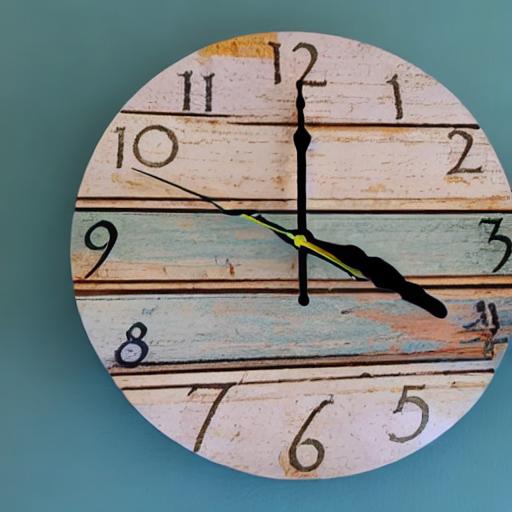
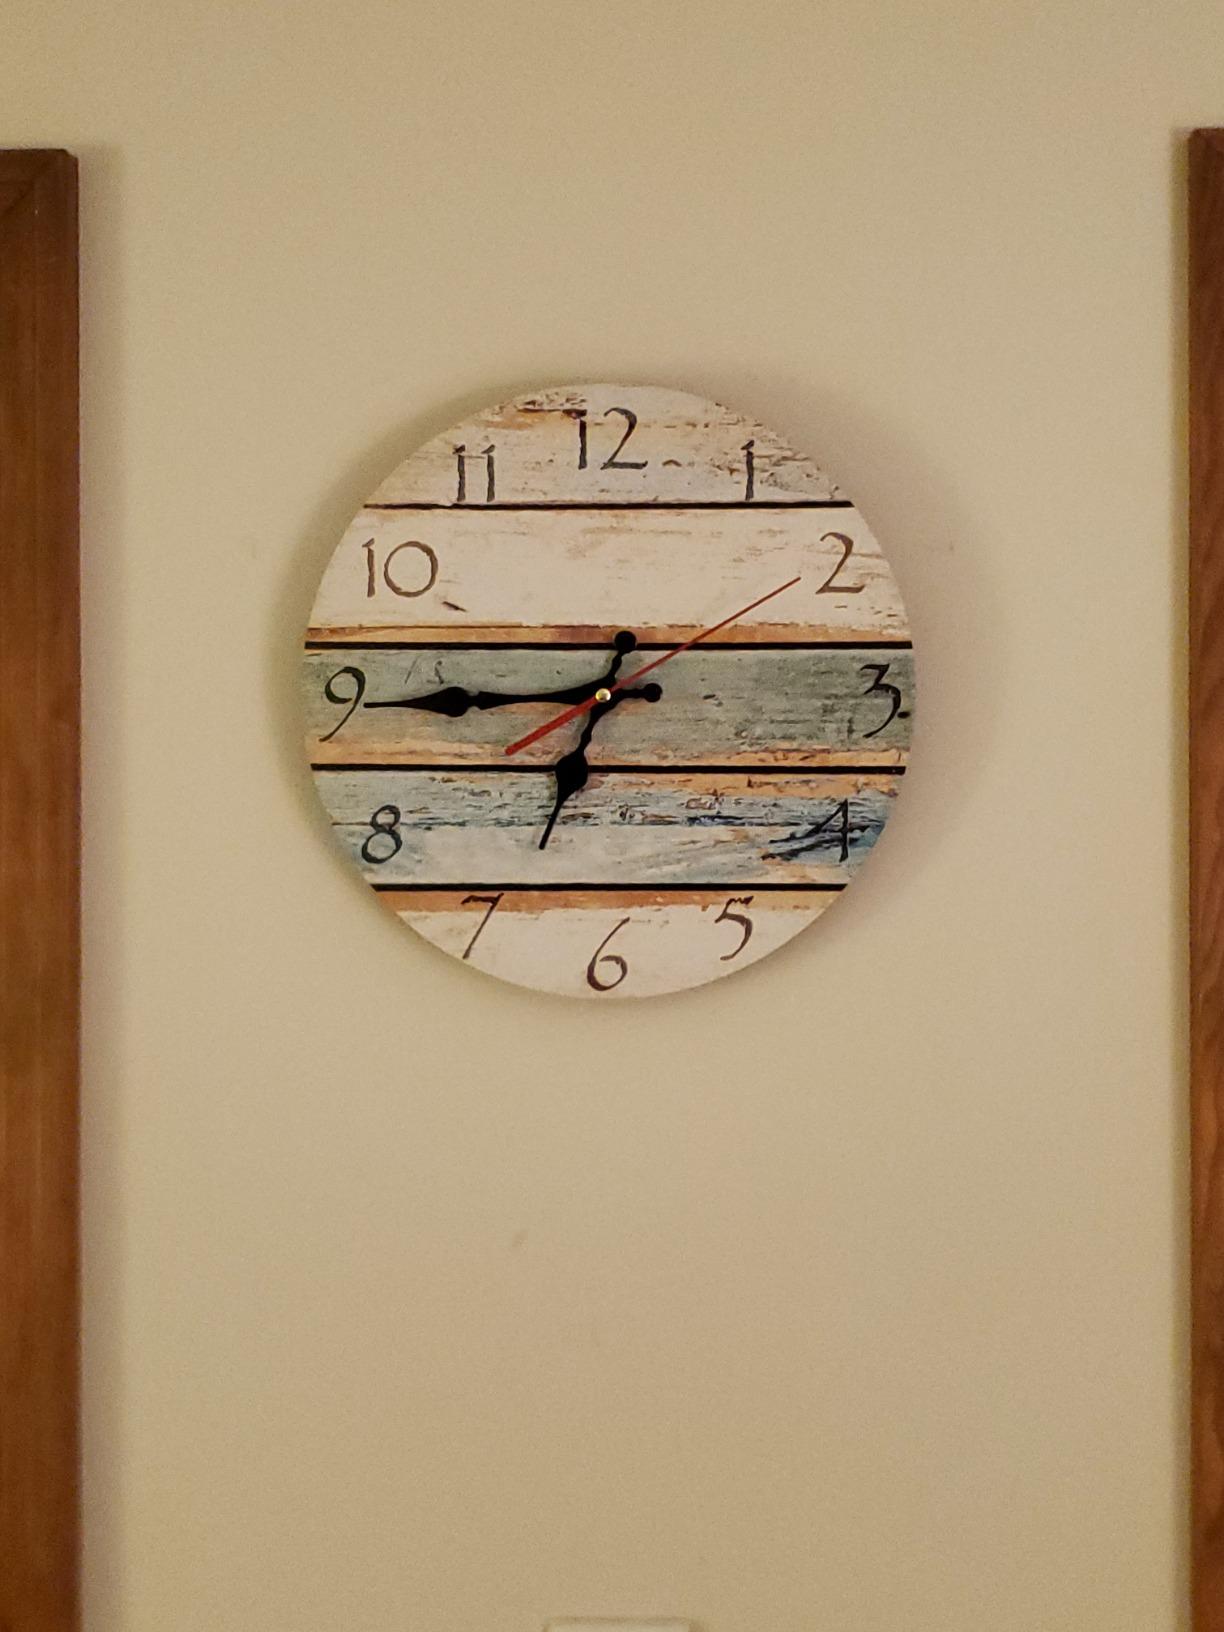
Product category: clock
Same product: no